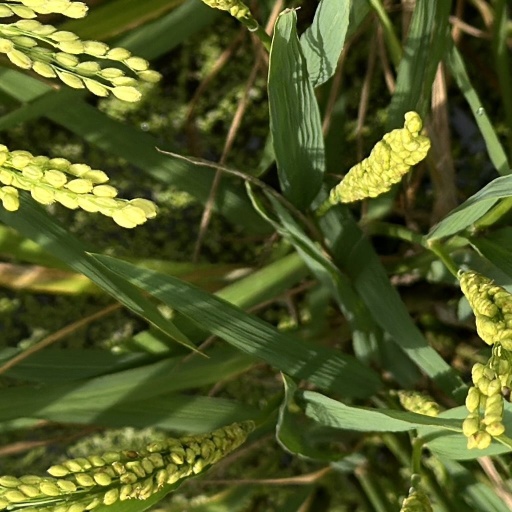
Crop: rice